Shinji Kagawa

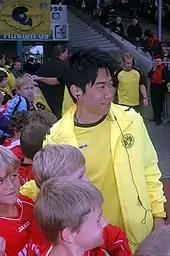
Kagawa with Borussia Dortmund in 2011

In the summer of 2010, Kagawa transferred from Cerezo to Borussia Dortmund for €350,000. The relatively modest cost of the transfer was because of a release clause in Kagawa's contract with Cerezo, which allowed him to leave the club cheaply if he had an opportunity to play in Europe.